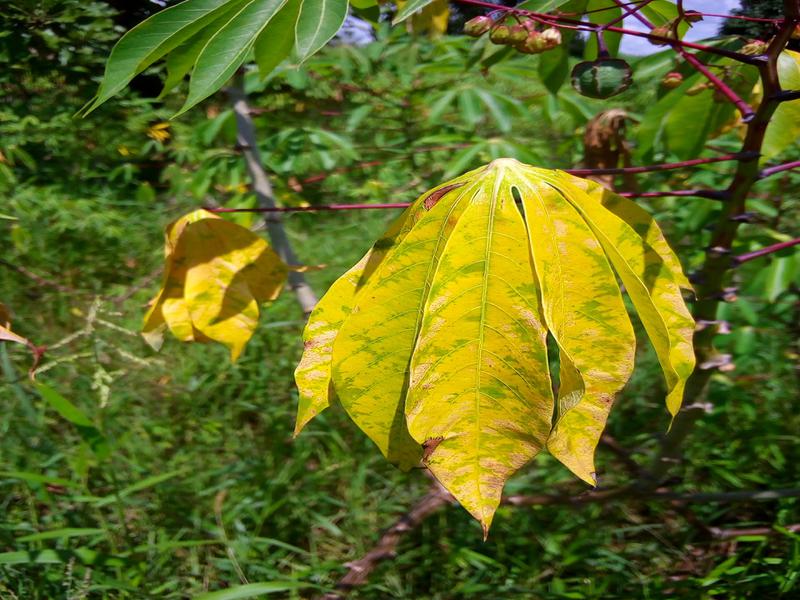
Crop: cassava
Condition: brown_streak_disease